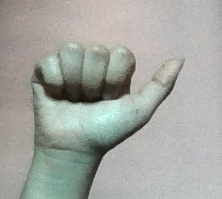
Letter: dhad